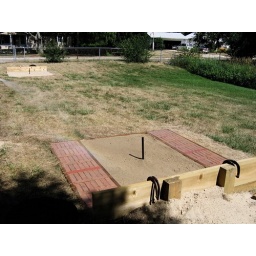
let the games begin. custom horse shoe pits by the Raupp's :)